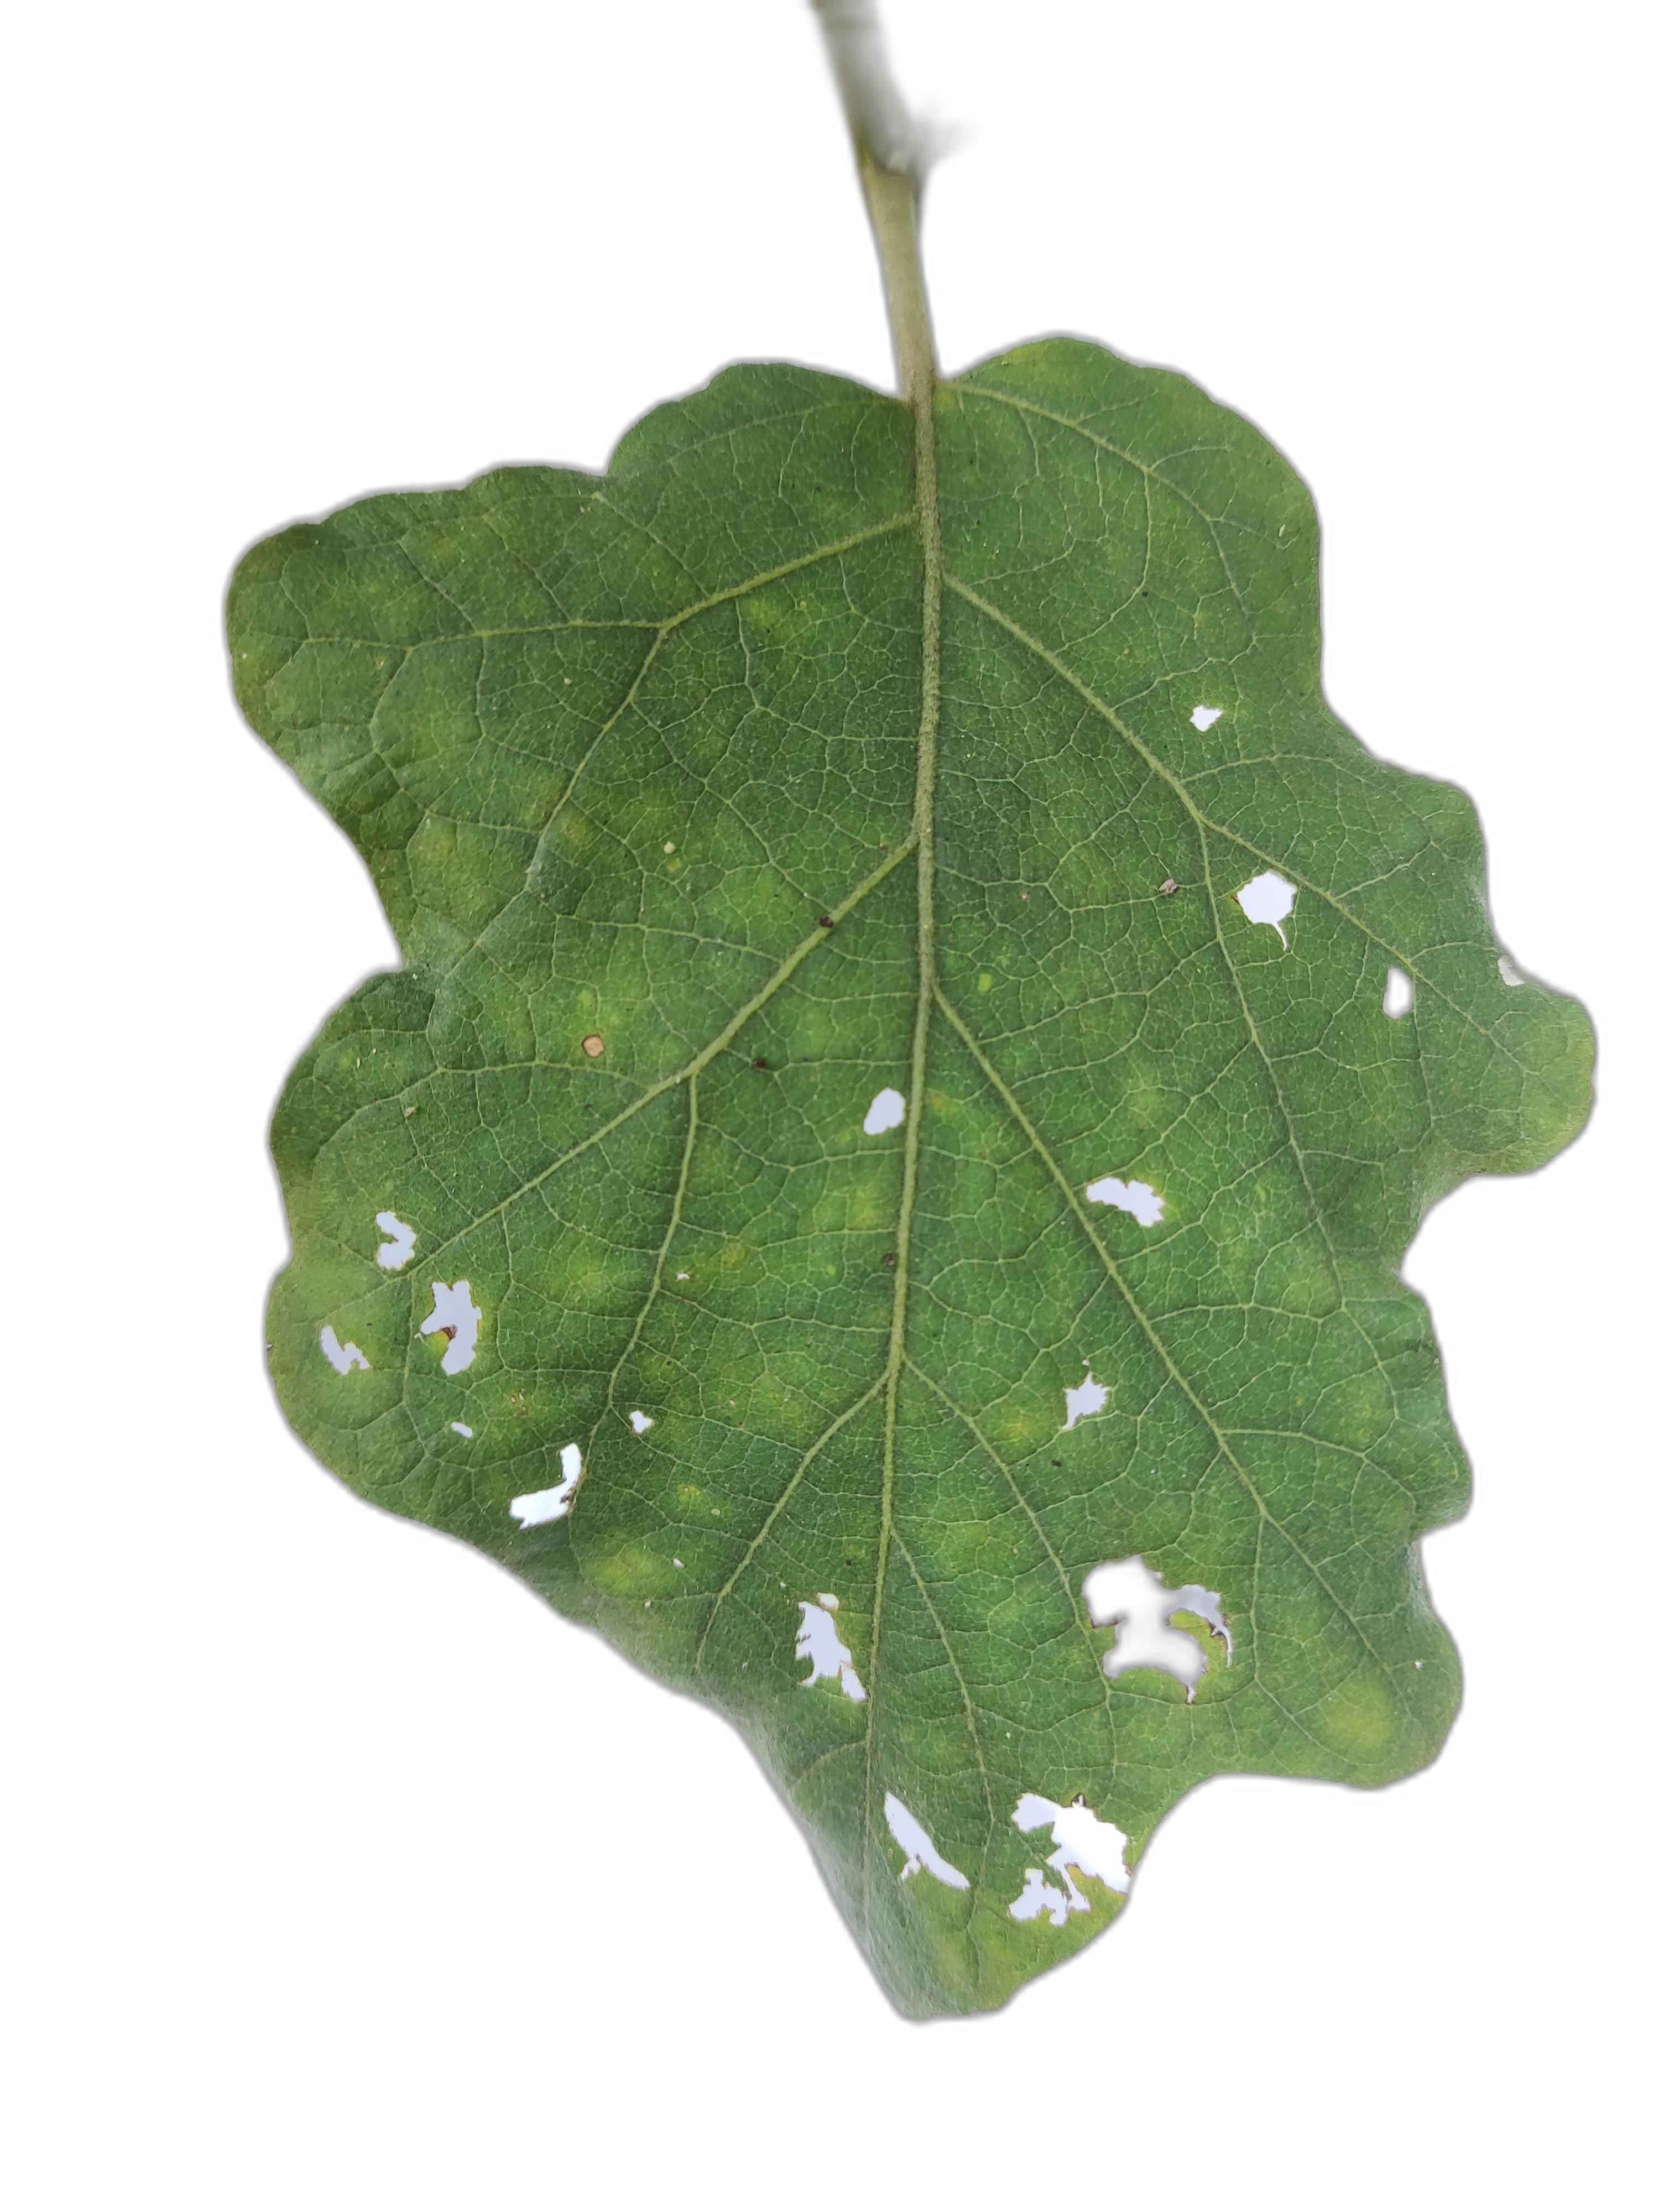
Label: Insect Pest Disease